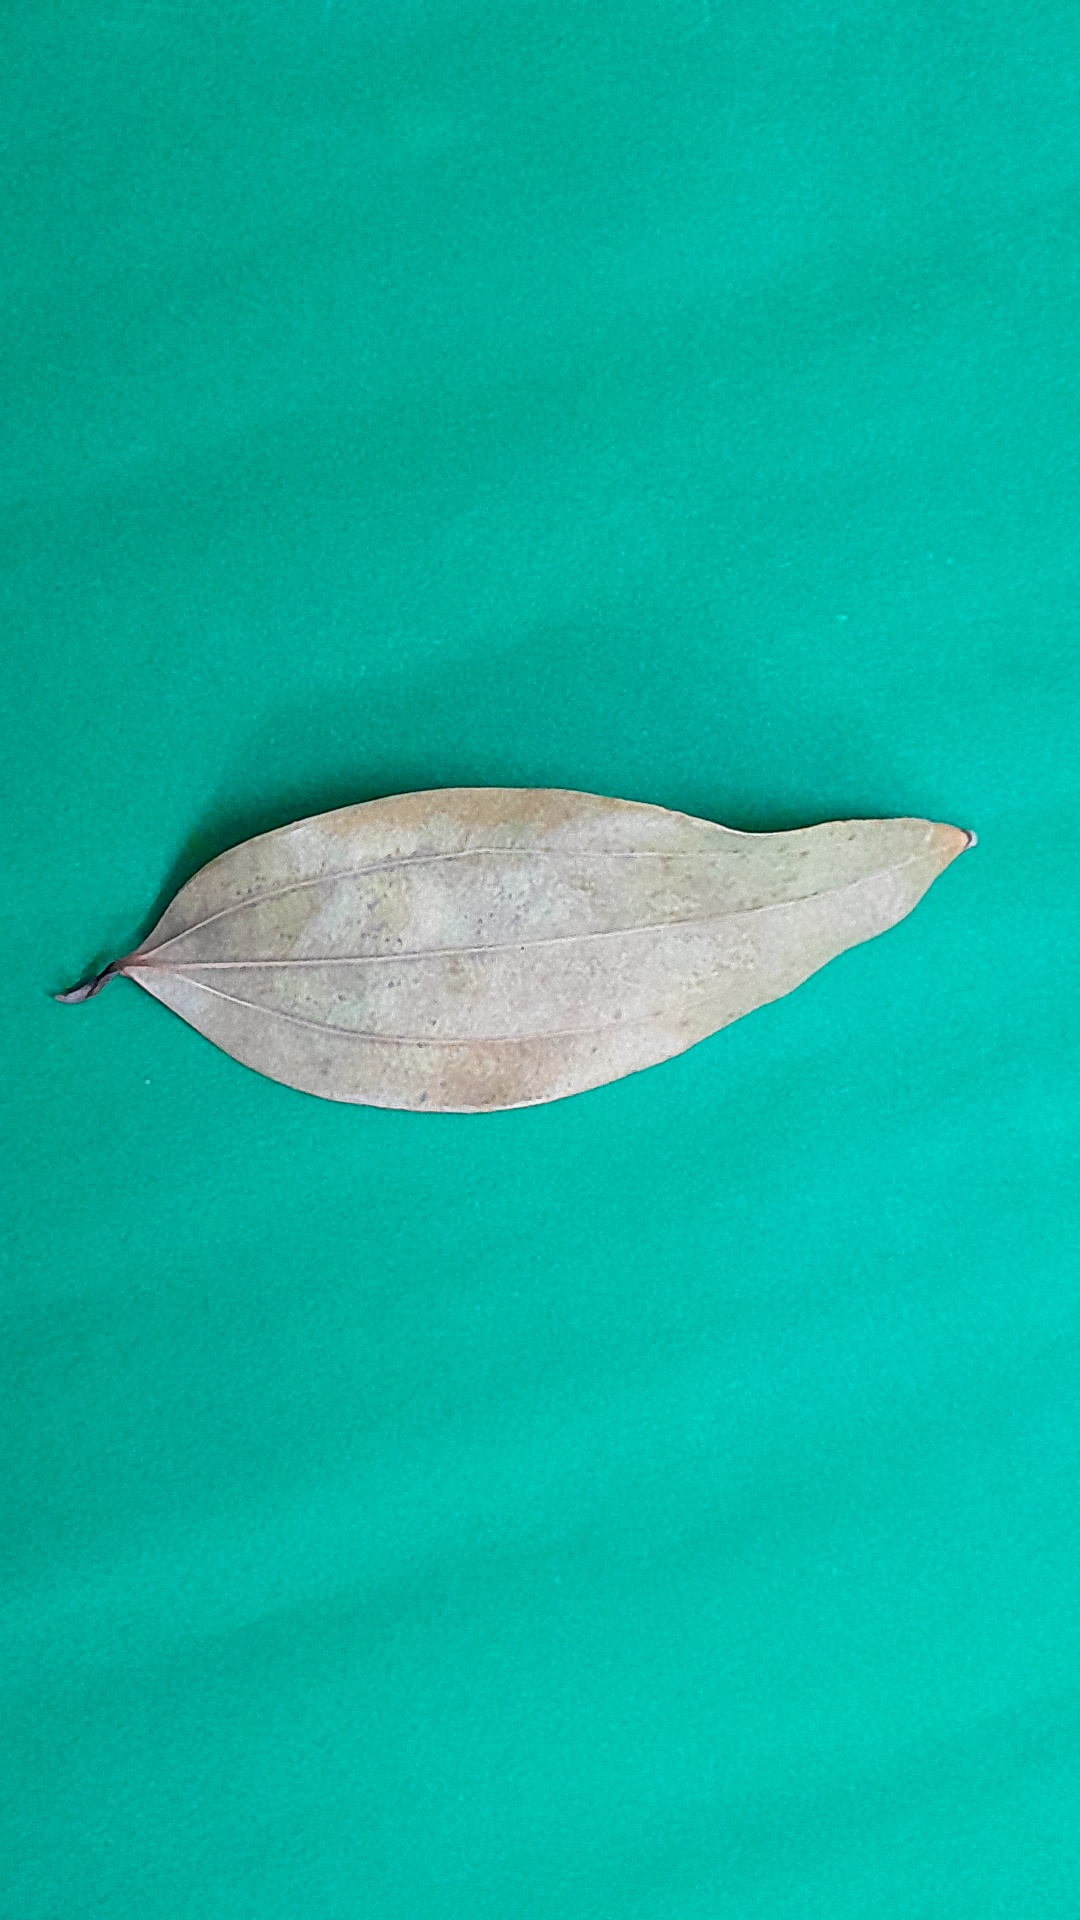
Label: Dry Leaf